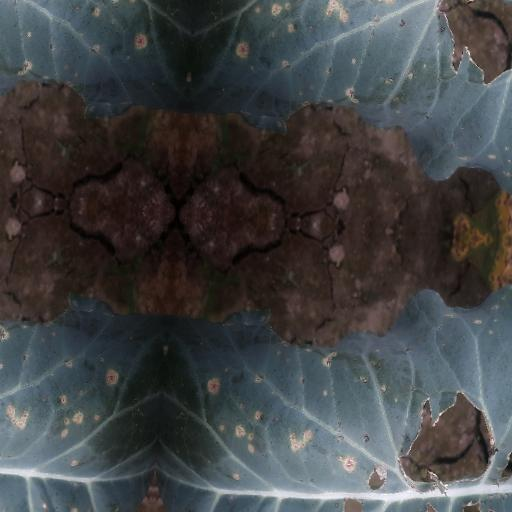
Label: Black Rot